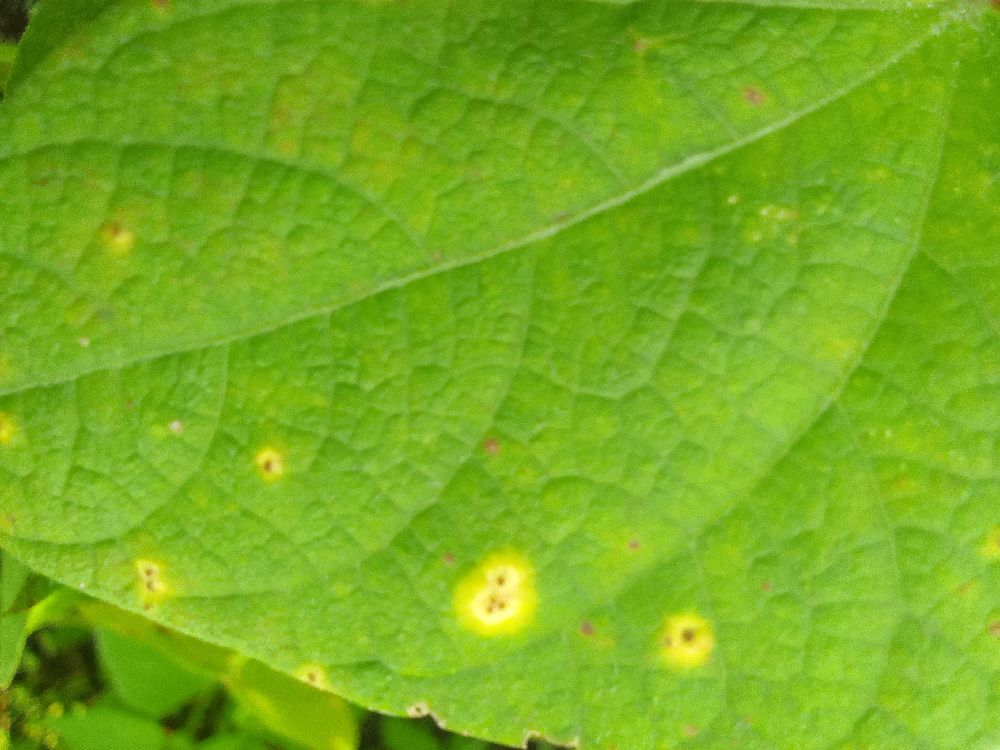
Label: rust